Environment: real
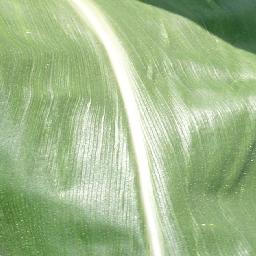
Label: healthy